Saul Williams

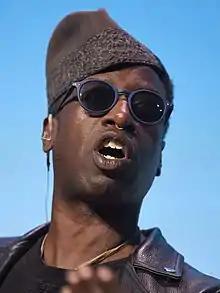
Williams in 2018

Saul Stacey Williams (born February 29, 1972) is an American rapper, singer, songwriter, musician, poet, writer, and actor. He is known for his blend of poetry and alternative hip hop, and for his lead roles in the 1998 independent film "Slam" and the 2013 jukebox musical "Holler If Ya Hear Me".